Maritime history of Odisha

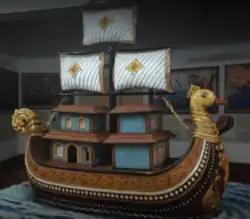
Boita replica at Odisha Maritime museum

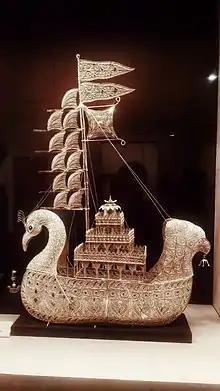
Silver filigree of a boita at Odisha Crafts Museum

The Maritime history of Odisha, known as Kalinga in ancient times, started much before 800 BC according to early sources. The people of this region of eastern India along the coast of the Bay of Bengal sailed up and down the Indian coast, and travelled to Indo China and throughout Maritime Southeast Asia, introducing elements of their culture to the people with whom they traded. The 6th century "Manjusrimulakalpa" mentions the Bay of Bengal as "Kalingodra" and in ancient Classical India, the Bay of Bengal was known as "Kalinga Sagar" (Kalinga Sea), indicating the importance of Kalinga in the maritime trade. The old traditions are still celebrated in the annual Boita Bandana festival including its major celebration at Cuttack on the banks of Mahanadi river called Bali Jatra, and is held for seven days in October–November at various coastal districts, most famous at Cuttack though.